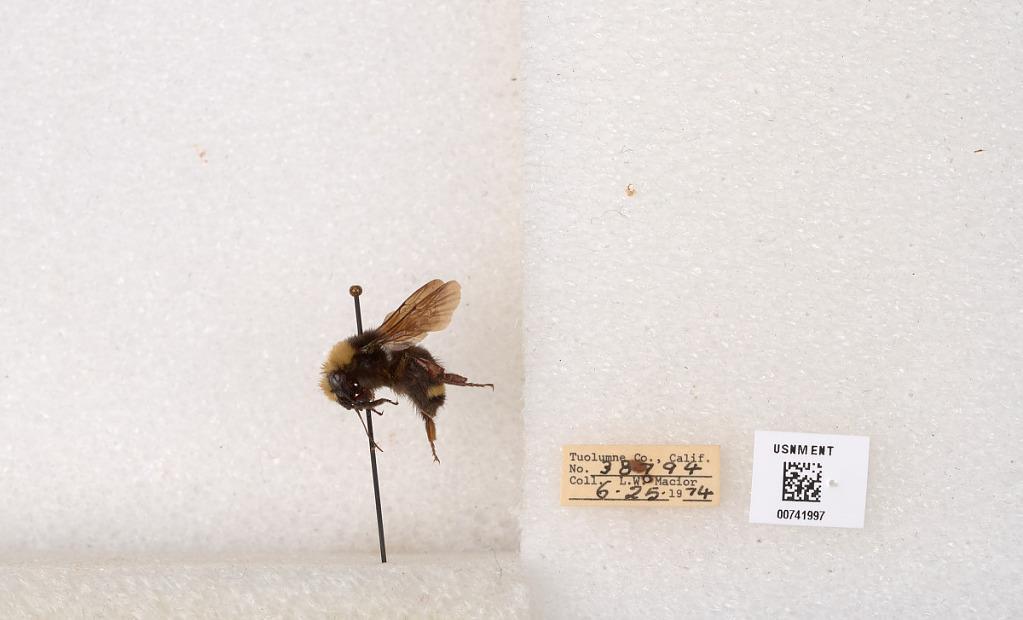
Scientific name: Bombus (Pyrobombus) vosnesenskii Radoszkowski
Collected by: L. Macior
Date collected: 1974-6-25
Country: United States
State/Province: California
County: Tuolumne
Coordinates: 37.9712, -120.228